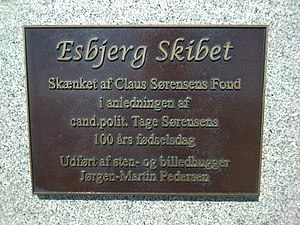
Esbjerg Skibet
Mindeplade - Esbjerg Skibet
mindeplade for Skibet Esbjerg
Esbjerg Skibet er et kunstværk i granit udført af Jørgen-Martin Pedersen fra Vejrup forestillende et sejlskib. Det er placeret på en prominent plads ved Esbjerg Strand, et kommende rekreativt område ved havnen i Esbjerg.